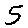
Label: 5